Thirumbi Paar (1953 film)

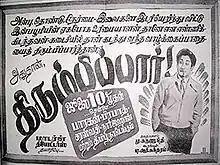
Theatrical release poster

Thirumbi Paar is a 1953 Indian Tamil-language film starring Sivaji Ganesan, P. V. Narasimha Bharathi, Pandari Bai, Krishna Kumari and Girija. Produced and directed by T. R. Sundaram of Modern Theatres, the film was written by M. Karunanidhi, who would later become the chief minister of Tamil Nadu. "Thirumbi Paar" was one of the earliest Tamil films whose dialogues were known to be a political satire on the Indian National Congress, the ruling party then. Sivaji Ganesan played a negative role in the film and received wide acclaim.